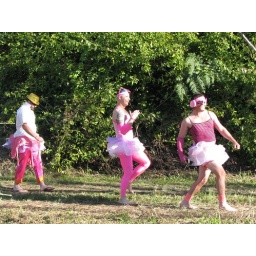
We had a &amp;quot;Slow Down&amp;quot; sign that Tesh painted near our van. These guys were walking in slow motion.